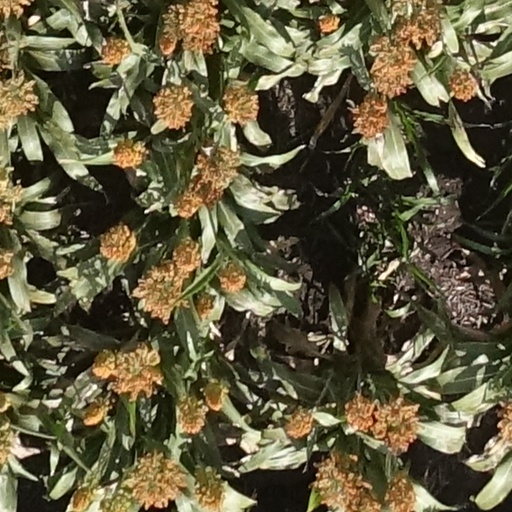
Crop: sorghum